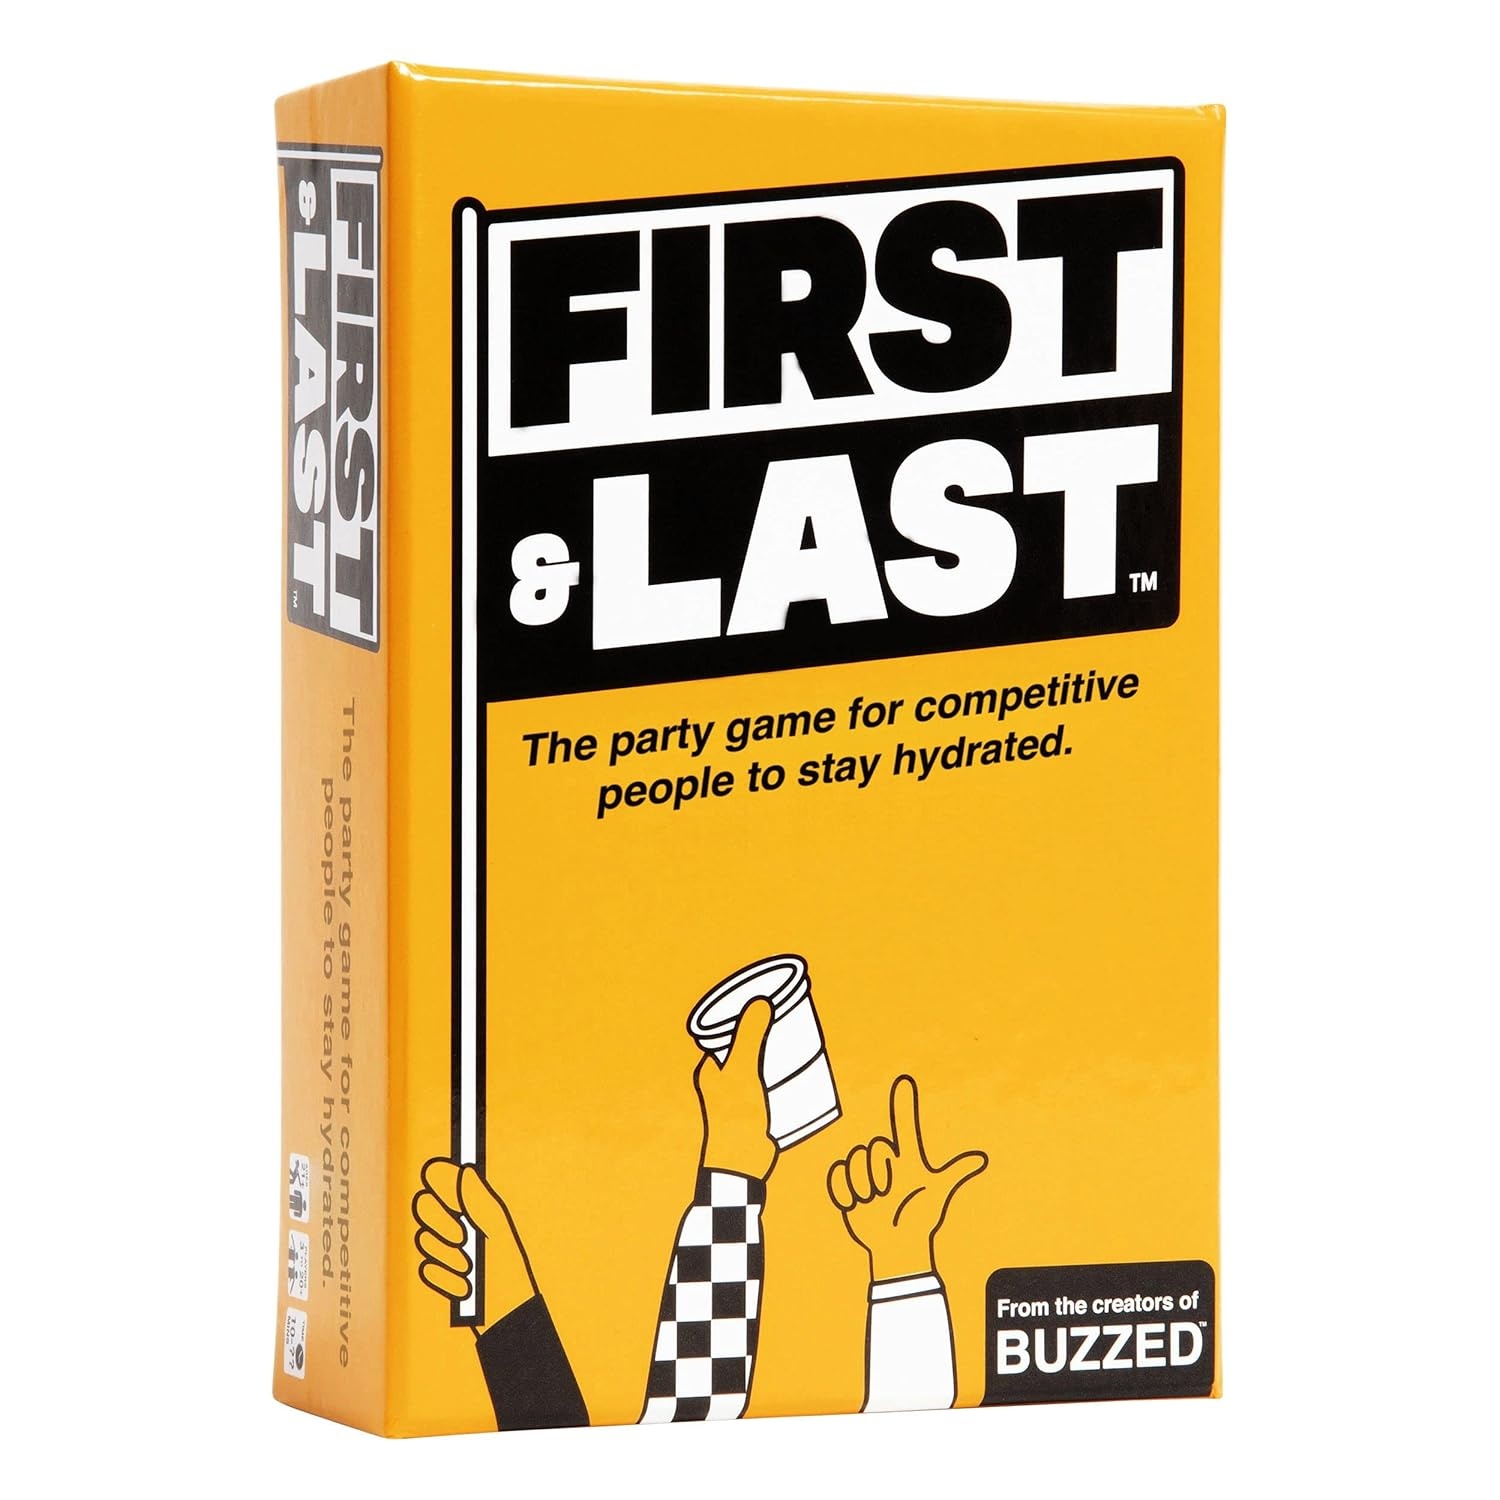
First & Last By Buzzed The Competitive Drinking Game For Adults Pool Party
Back To College Gifts: Get Fast, First Last Is The Party Game That Brings The Competition! Designed For Ages 21+: This Game Contains Mature Content And Is Intended For Players Ages 21 And Up. How To Play: It'S Easy. A Rotating Judge Pulls A Card And Reads It Out Loud. Everyone Else Races To Do What The Card Says. The Judge Determines Who Was First And Last To Complete The Task, And Those Players Give Out A Drink And Take A Drink, Respectively. Repeat Until Thoroughly Hydrated. It’S Most Fun With 3 To 20 Players. Bonus Rule: You Laugh You Drink. What'S Inside: 250 First Last Cards And Instructions. Brought To You By Check Out Our Full Collection Of Fun Stuff And Party Ga
Brand: BlessMyBucket
Category: Arts & Entertainment > Party & Celebration > Party Supplies > Drinking Games